Mikhail Glinka

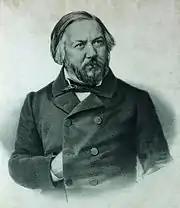
Glinka in 1856

When he left school his father wanted him to join the Foreign Office, and he was appointed assistant secretary of the Department of Public Highways. The light work allowed Glinka to settle into the life of a musical dilettante, frequenting the city's drawing rooms and social gatherings. He was already composing a large amount of music, such as melancholy romances which amused the rich amateurs. His songs are among the most interesting parts of his work from this period.